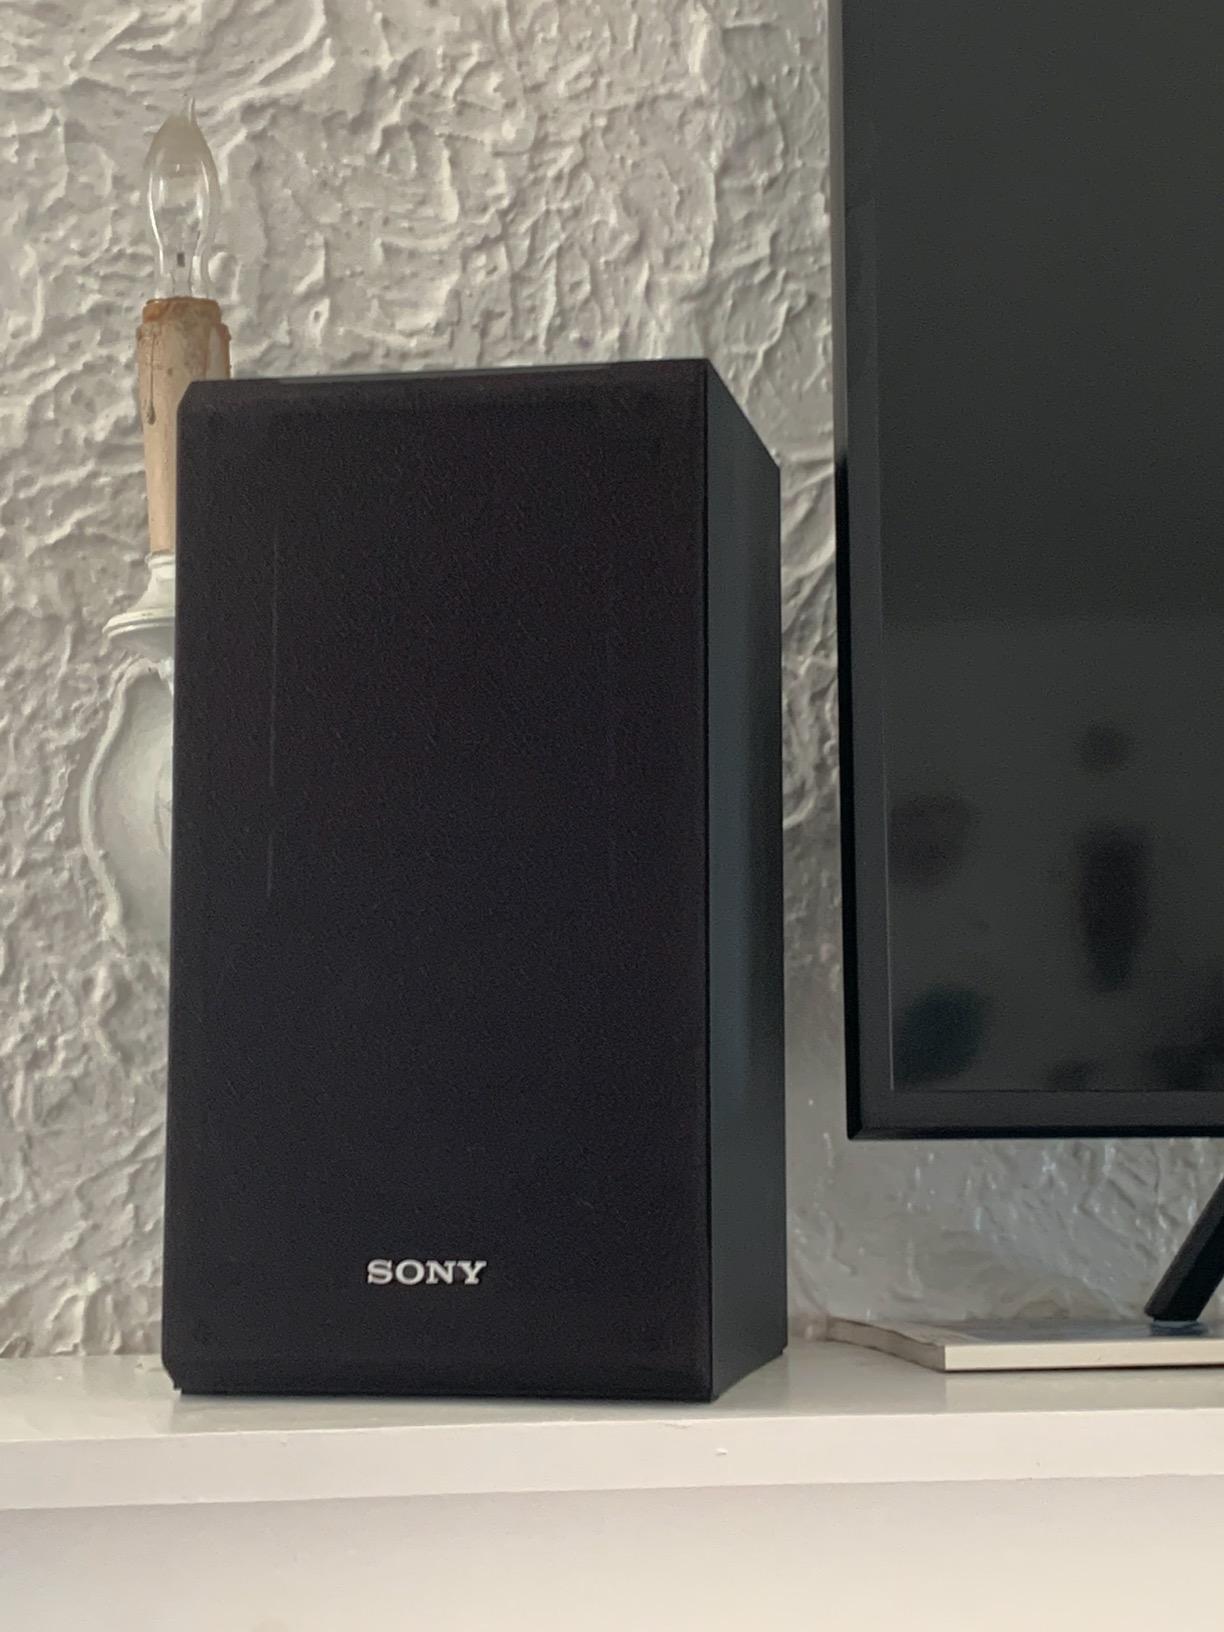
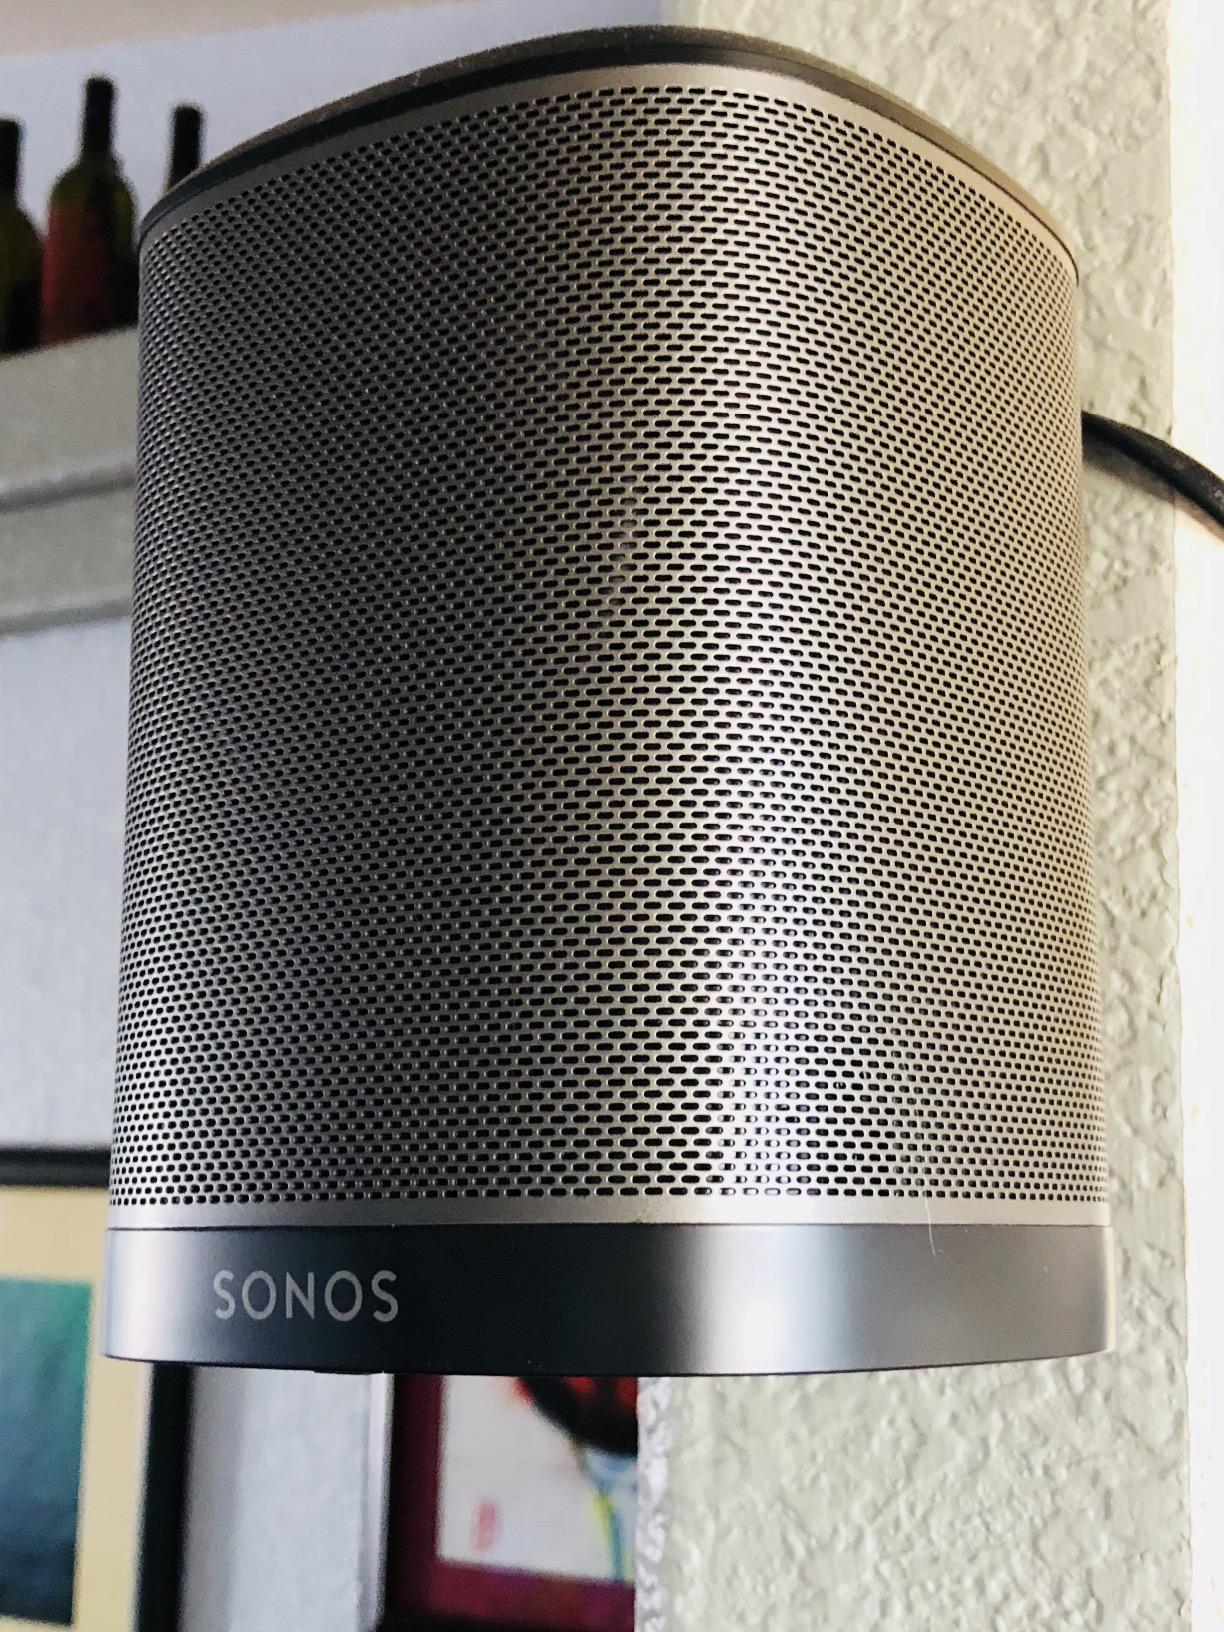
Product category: speaker
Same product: no